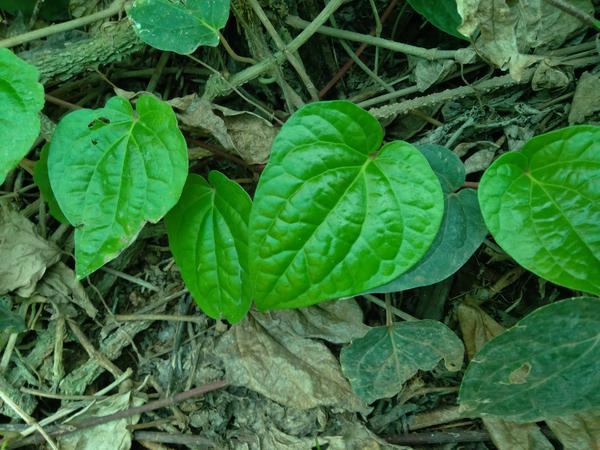
Plant: Betel